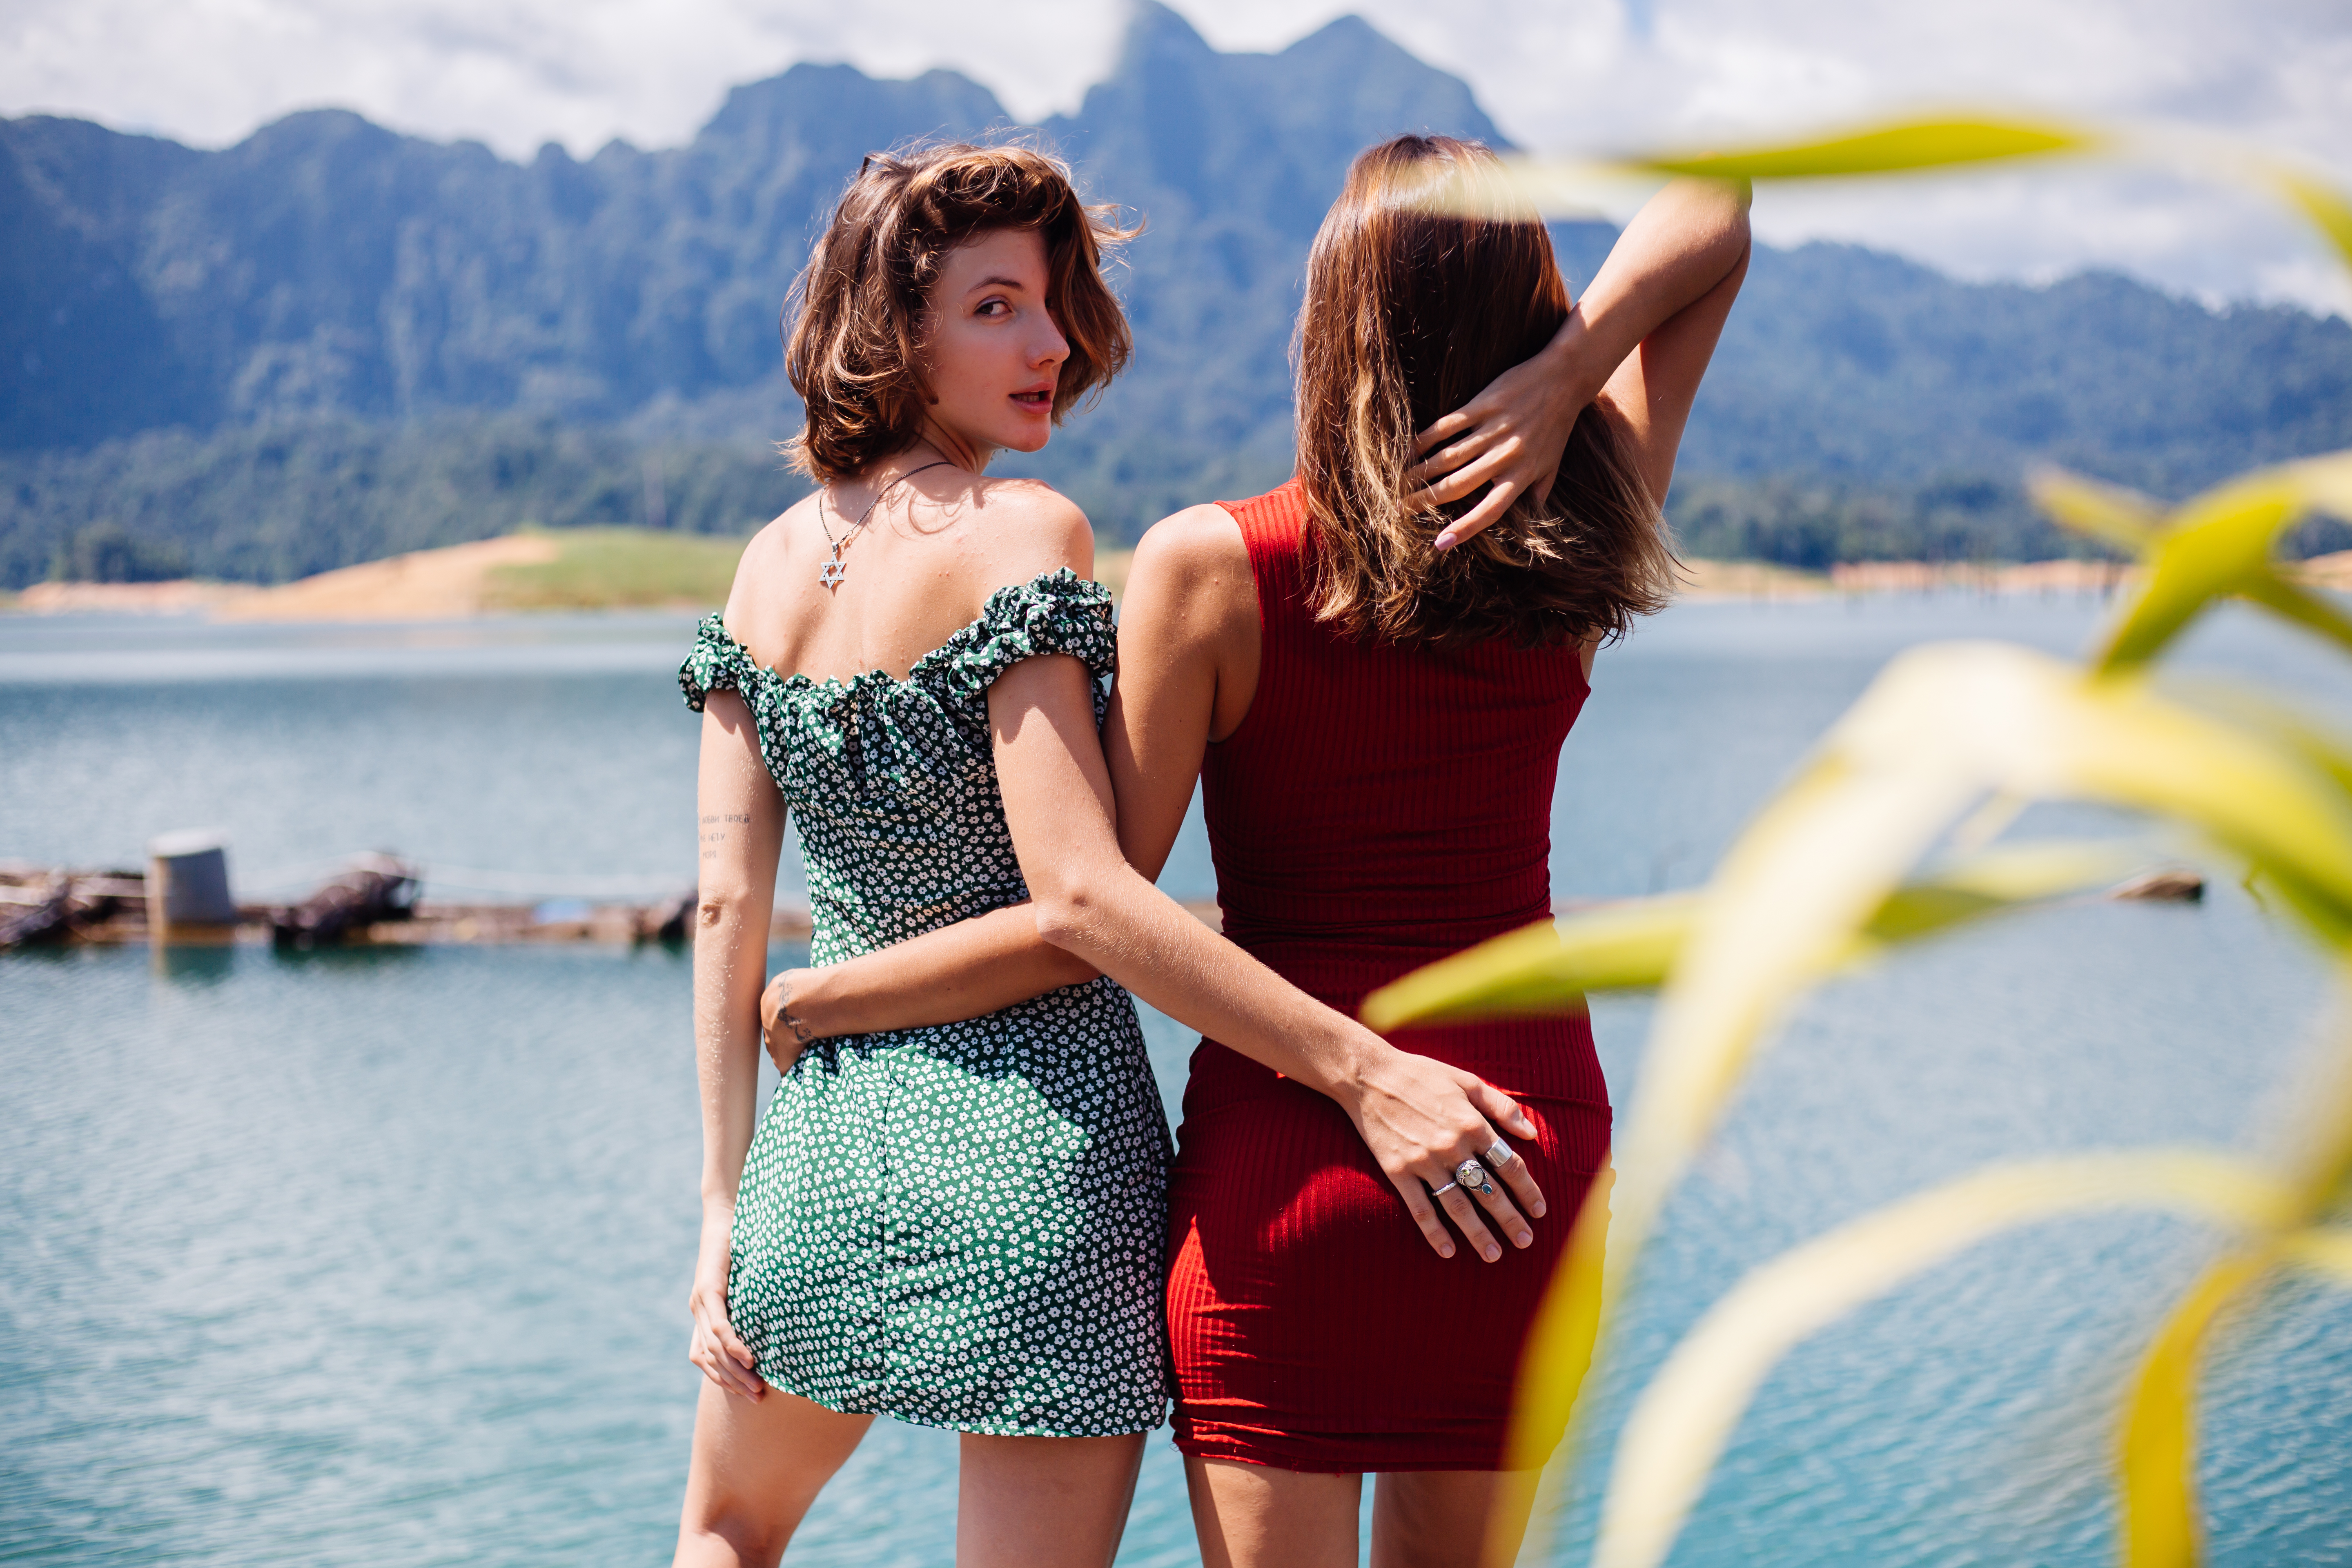
adult, attire, awake, beautiful, beverage, brunette, cappuccino, casual, caucasian, cheerful, chill, city, coffee, cup, curly, cute, day, drink, enjoy, european, expression, female, fun, girl, happy, home, indoor, inspiration, lady, latte, leisure, lifestyle, mug, one, people, portrait, pretty, relax, relaxation, rest, smile, sun, tea, urban, view, white, window, woman, young, water, beauty, dress, yellow, summer, fashion, sky, vacation, photography, photo shoot, long hair, brown hair, model, sea, lake, flash photography, style